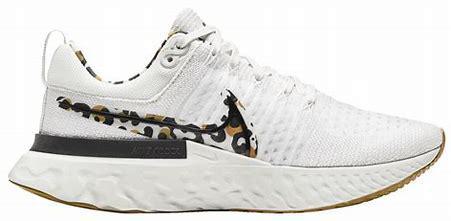
Brand: Nike
Model: React Infinity Run Flyknit